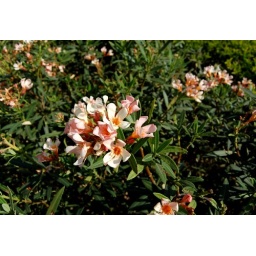
Little flowers in the garden. Orange and pink flowers